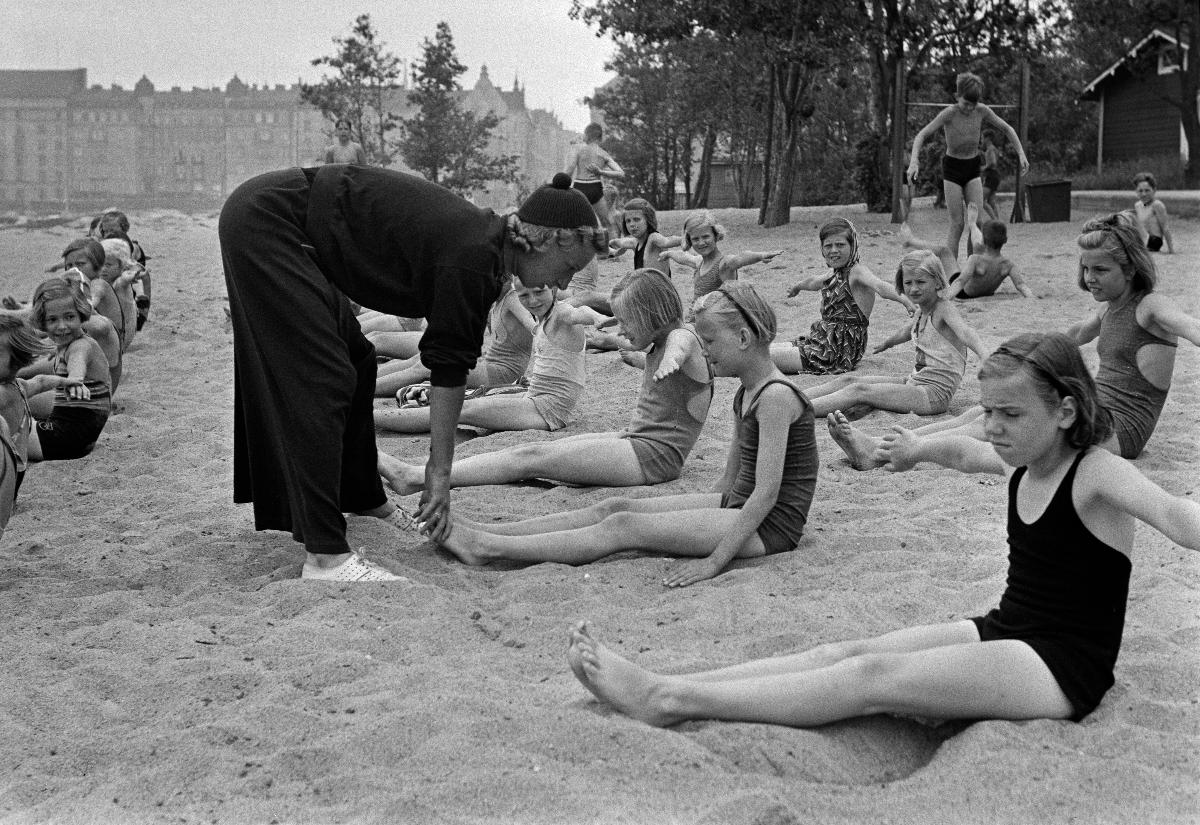
Uimaopetusta Uunisaaressa
Simundervisning på Ugnsholmen; Swimming instruction on Uunisaari island
sisällön kuvaus: Uimaopetusta Uunisaaressa Helsingissä heinäkuussa 1940. content description: Swimming instruction on Uunisaari island in Helsinki in July 1940. innehållsbeskrivning: Simundervisning på Ugnsholmen i Helsingfors i juli 1940.
Kuvaaja: Sundström, Hugo, kuvaaja
Vuosi: 1940
Paikka: Suomi, Uusimaa, Helsinki
Aiheet: HBL; lapset (ikäryhmät); uimarannat; hiekkarannat; uimaopetus; kesä; uimaopettajat; children (age groups); beaches; swimming instruction; swimming; children; summer; leisure; swimming instructors; swimming teachers; barn (åldersgrupper); badstränder; simundervisning; barn; simstränder; sandstränder; simning; stränder; fritid; sommar; simlärare